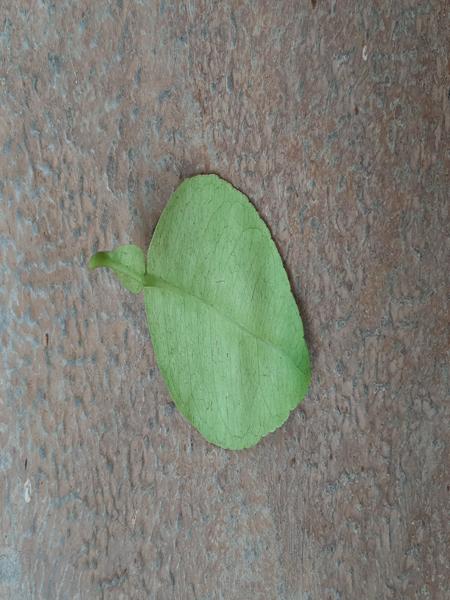
Plant: Lemon